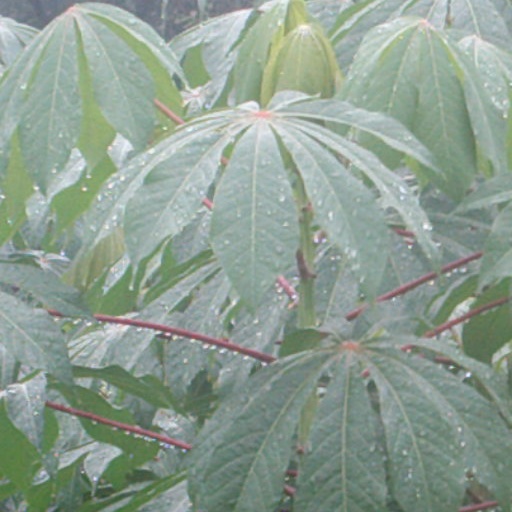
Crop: cassava